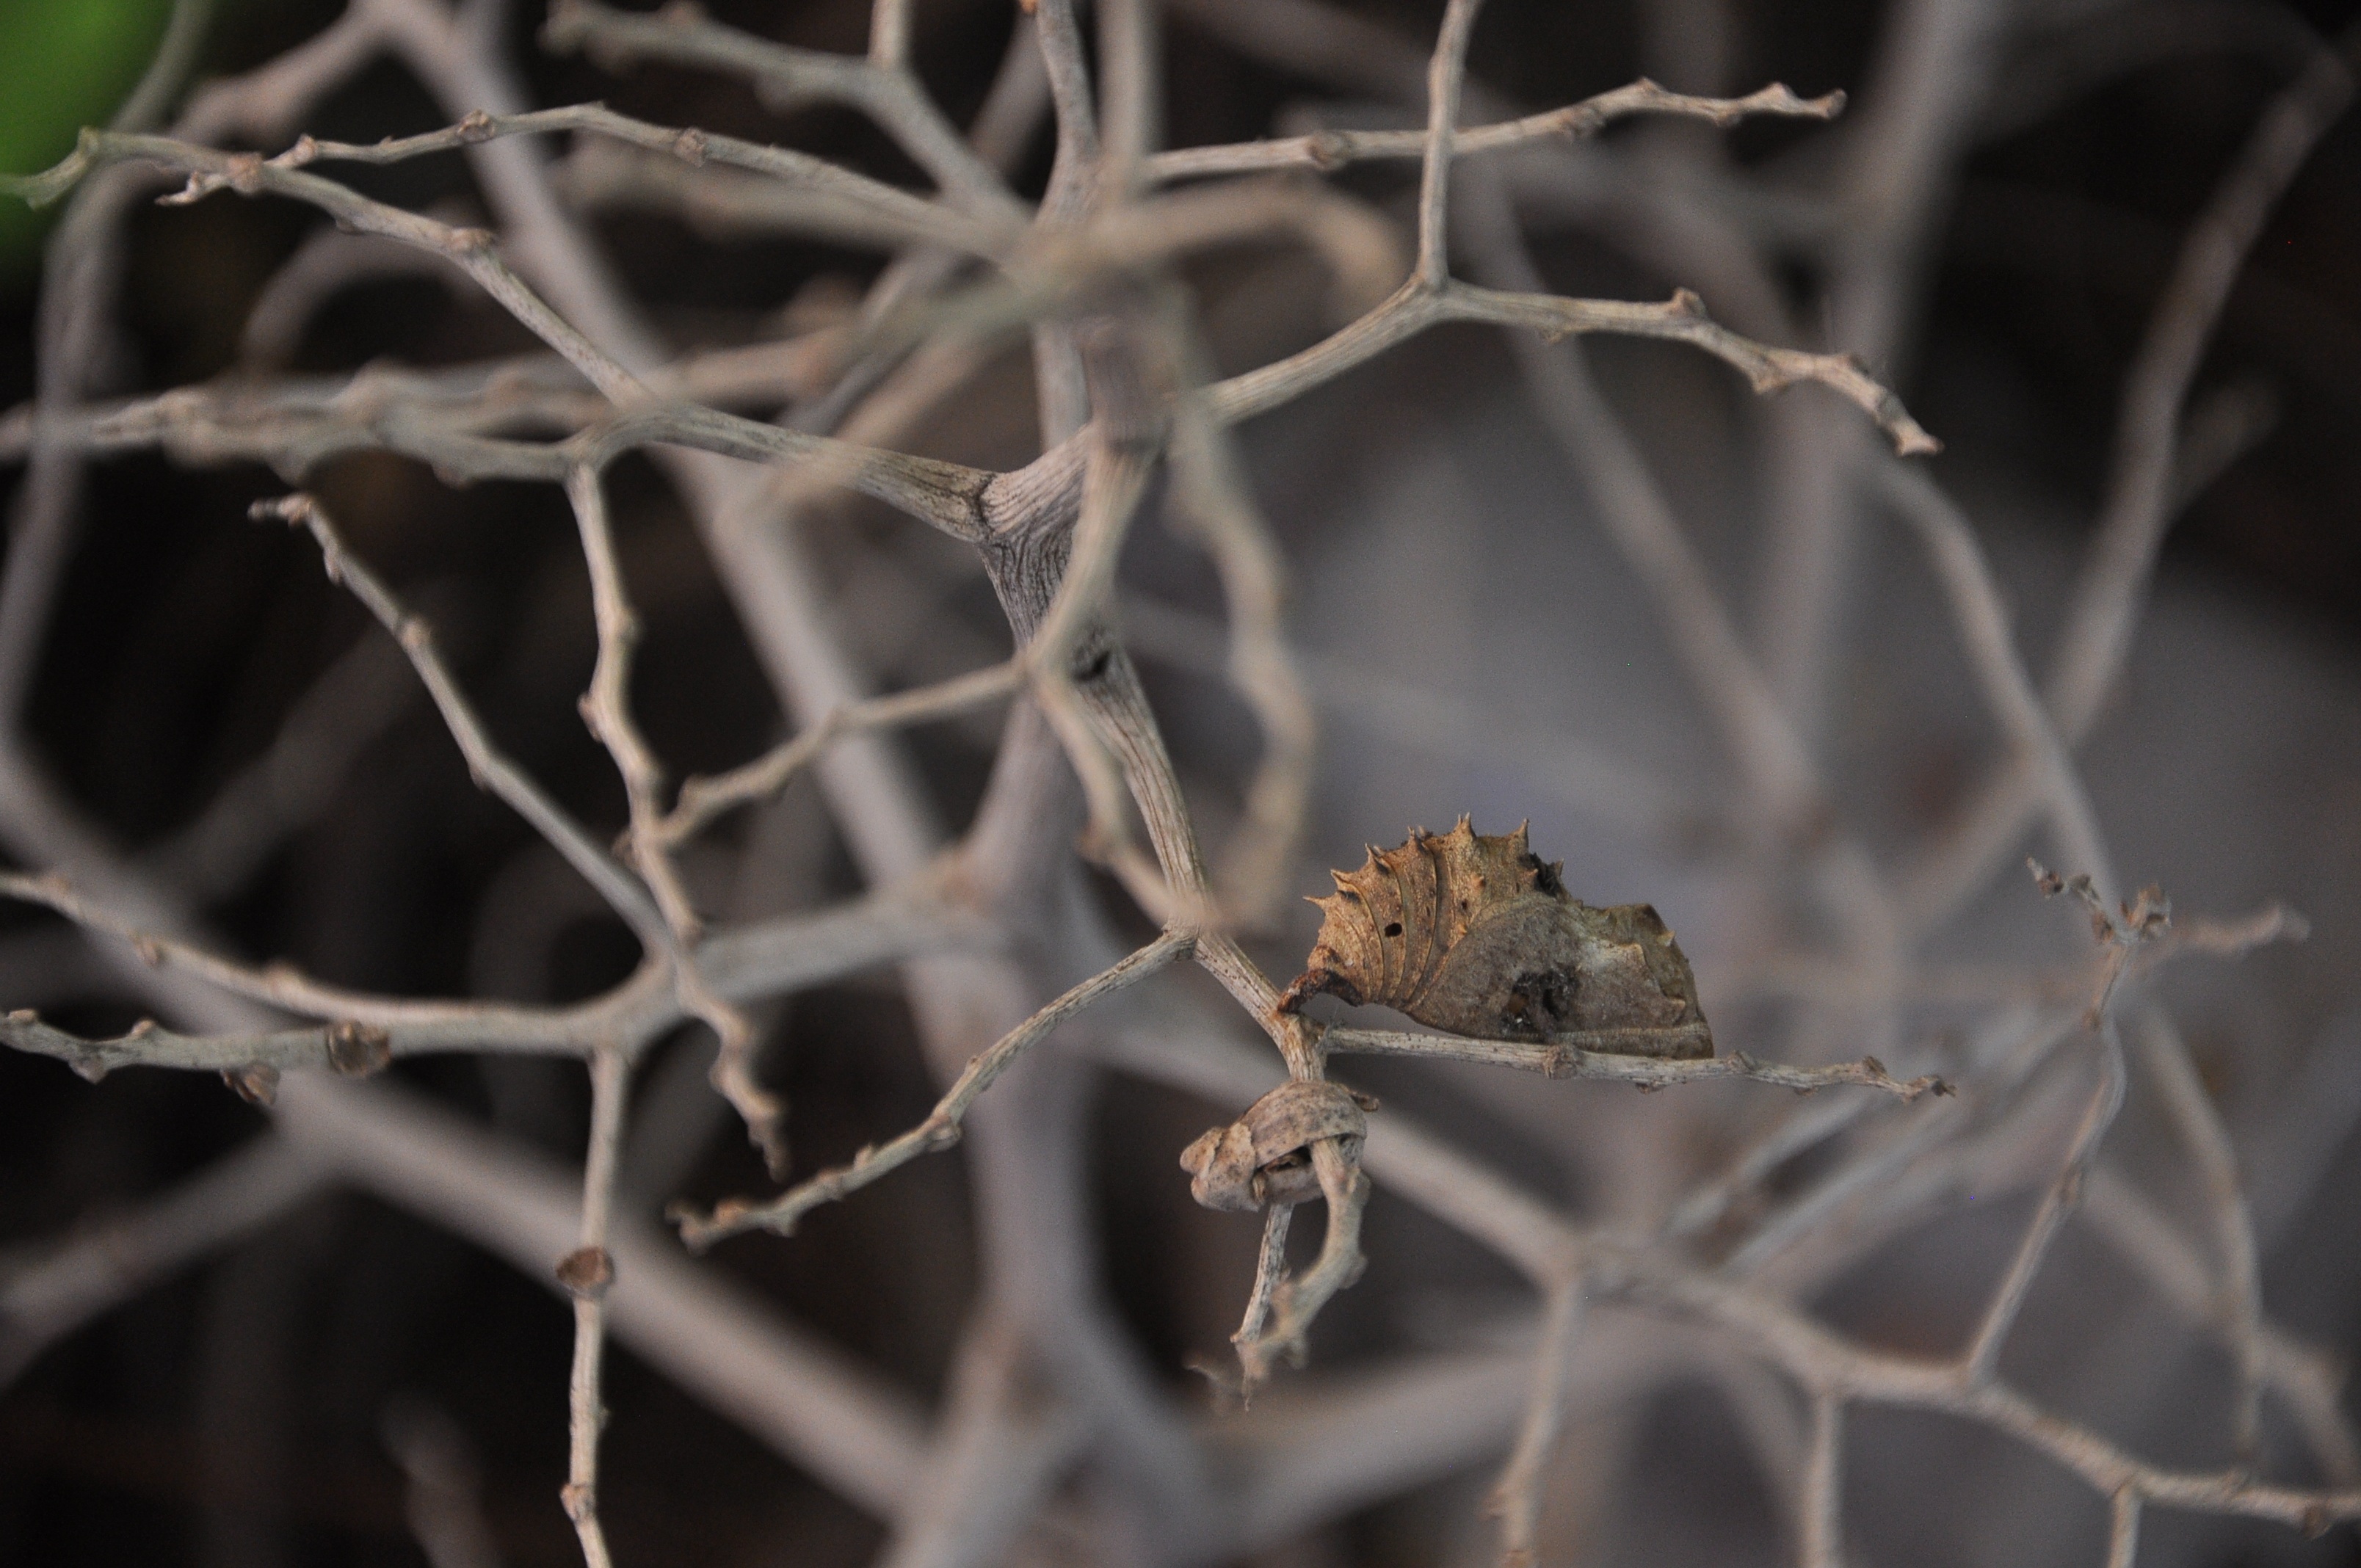
nature, branch, photography, leaf, flower, wildlife, flora, fauna, invertebrate, twig, close up, macro photography, thorns spines and prickles